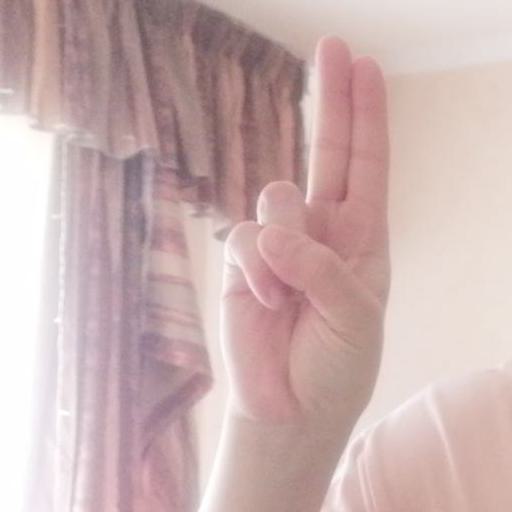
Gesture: two_up